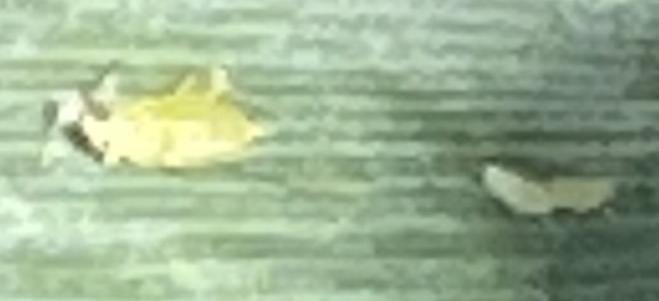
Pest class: cereal_grass_aphid